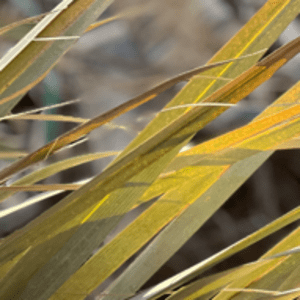
Label: Magnesium Deficiency